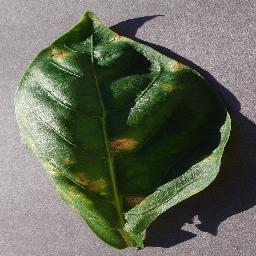
Label: Pepper,_bell___Bacterial_spot